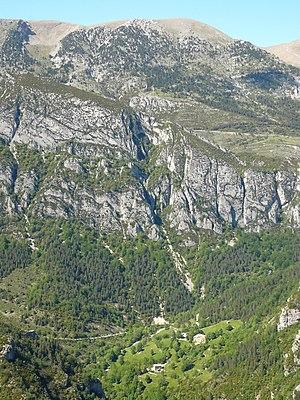
Le Comabona est un sommet de la serra del Cadí, dans la chaîne des Pyrénées, situé entre la province de Barcelone et la province de Lérida en Catalogne, en Espagne. Il culmine à 2 548 m d'altitude.